Spit & Eggs

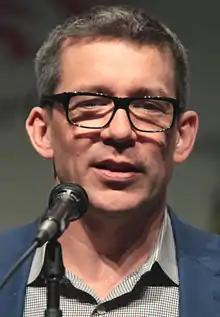
Series creator Rob Thomas wrote and directed the episode.

On the Season Three DVD Commentary, Thomas remarks on his experience directing "Spit & Eggs" and shares his thoughts on several scenes of the episode. He called the scene in which Mercer attacks Veronica the one he was "happiest with for any number of reasons." The scene was shot with 27 camera angles, the most for any "Veronica Mars" episode, and it took 10 or 11 hours to film. The scene also features a number of fake unicorns in various forms; unicorns were an in-joke among the cast and crew after one season 2 script involved Veronica calling a store "Unicornicopia." While directing the scene, Thomas wanted to find an unusual weapon to be used, and "a unicorn struck [him] as funny." The scene in which Moe removes the unicorn horn from Mercer's leg was initially intended to be Moe bandaging Mercer, but Thomas thought that the final product would be more "interesting" while preparing for the scene.